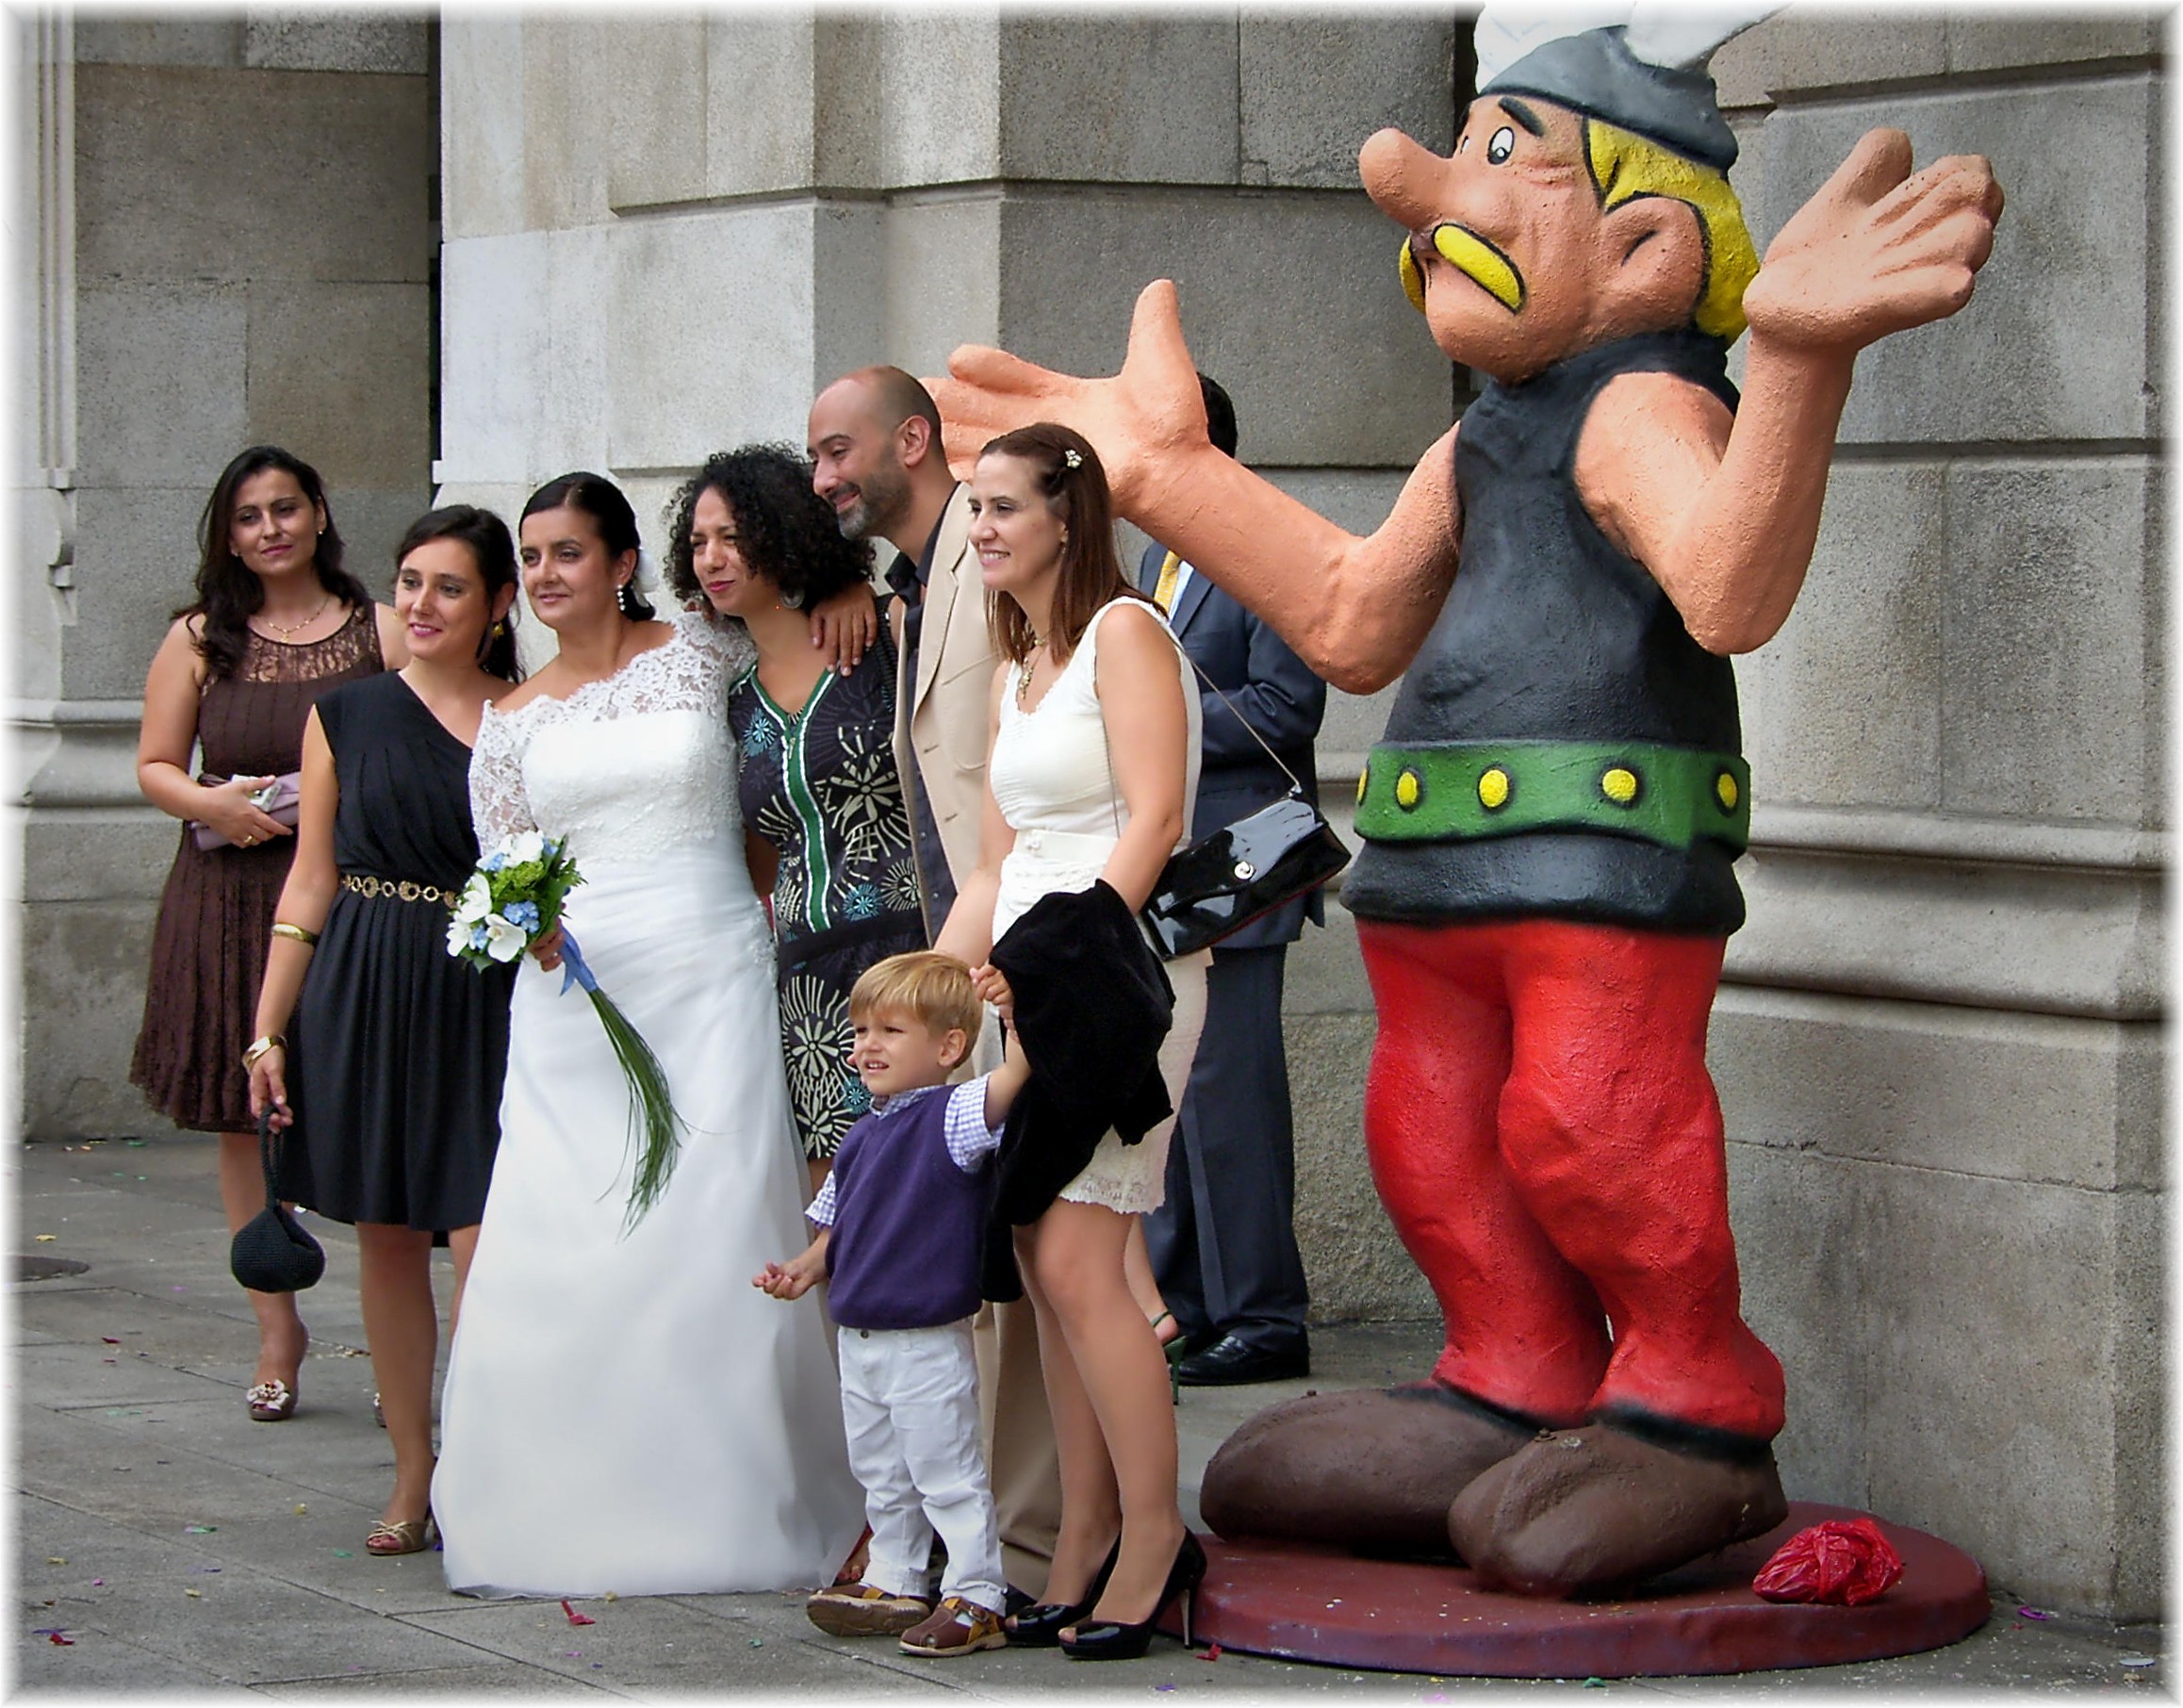
clothing, photograph